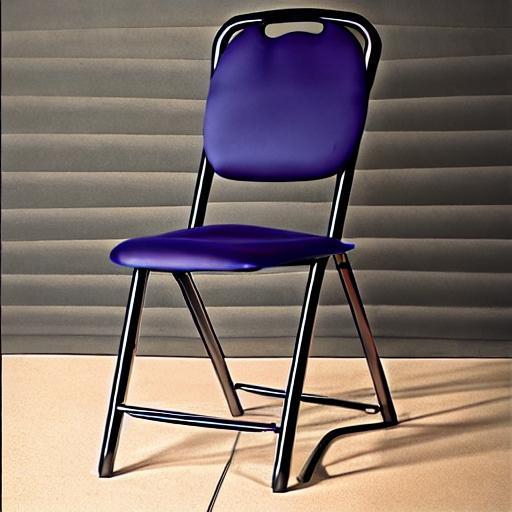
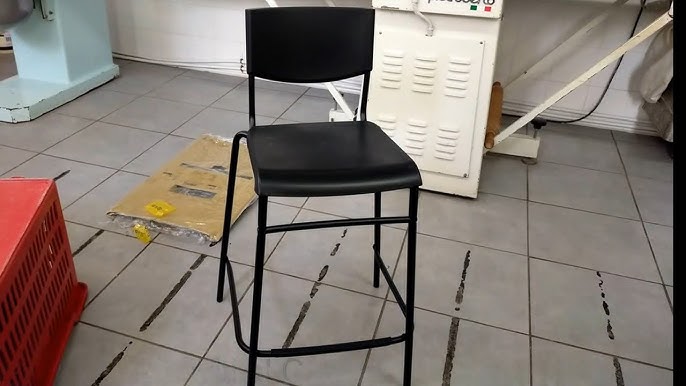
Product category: stool
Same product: no